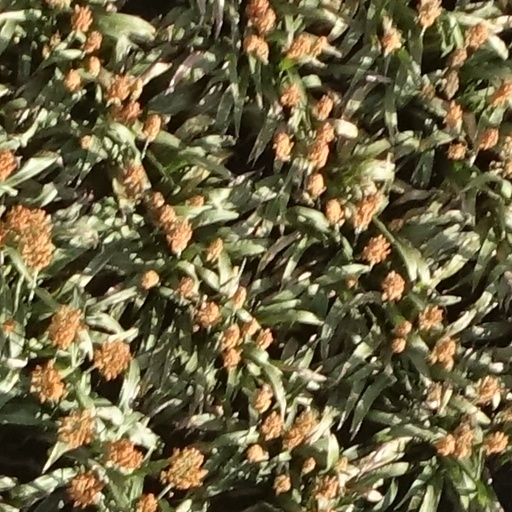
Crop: sorghum